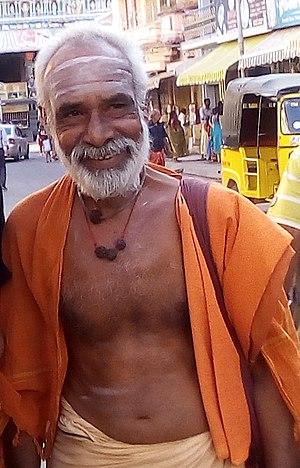
Le sādhu ou Sadhou est, en Inde, celui qui a renoncé à la société pour se consacrer à l'objectif de toute vie, selon l'hindouisme, qui est le moksha, la libération de l'illusion, l'arrêt du cycle des renaissances et la dissolution dans le divin, la fusion avec la conscience cosmique. En tant que renonçants, ils coupent tout lien avec leur famille, ne possèdent rien ou peu de choses, s'habillent d'un longhi, d'une tunique, de couleur safran pour les shivaïtes, jaune ou blanche pour les vishnouites, symbolisant la sainteté, et parfois de quelques colliers. Ils n'ont pas de toit et passent leur vie à se déplacer sur les routes de l'Inde et du Népal, se nourrissant des dons des dévots.
L’hindouisme, ou sanatana dharma, est l'une des plus anciennes religions du monde encore pratiquées qui n'a ni fondateur ni institution cléricale organisée uniformément. En 2015, le nombre de fidèles est estimé à 1,1 milliard dans 85 pays, c'est actuellement la troisième religion la plus pratiquée dans le monde après le christianisme et l'islam. Elle est issue du sous-continent indien qui reste son principal foyer de peuplement.